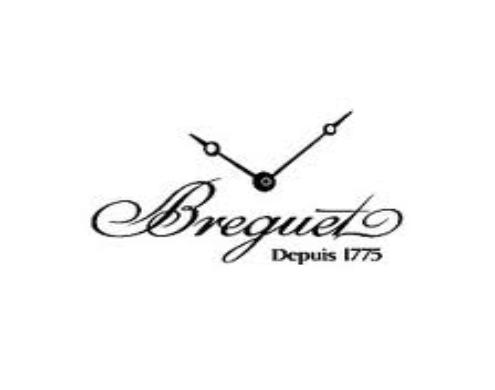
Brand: Breguet
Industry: Electronic